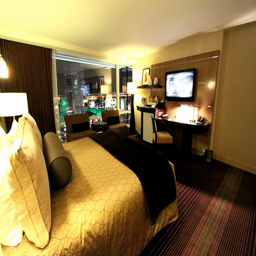
Hotel room with a very large bed and a mounted television located on the wall.
A tidy motel like room is fashioned with modern amenities and a glowing night view.
A hotel view with flat screen tv and illumination
The room has a bed, television, and a large window
A bedroom with a large blanket covered bed in front of a flat screen TV.